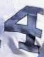
Number: 4